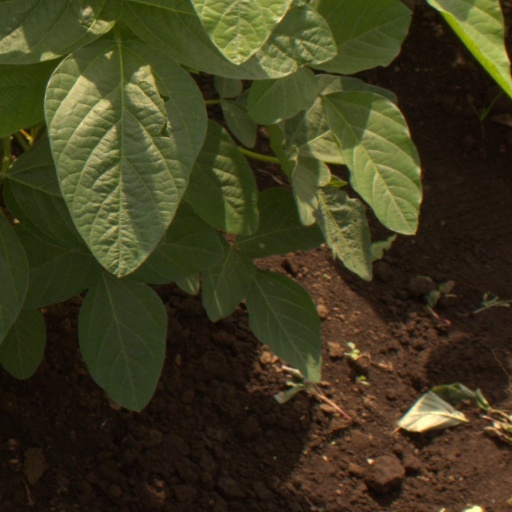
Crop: soybean